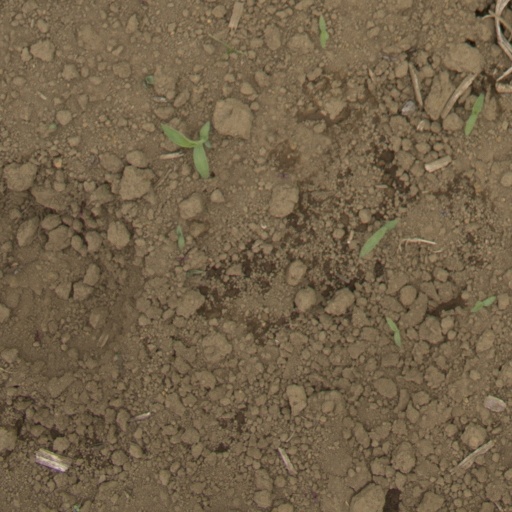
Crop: Jerusalem artichoke